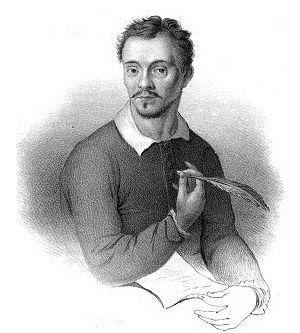
Lasse Lucidor ou Lucidor, né Lars Johansson le 6 octobre 1638 à Stockholm et mort dans la même ville le 13 août 1674, est un poète suédois, surnommé « le malchanceux ».